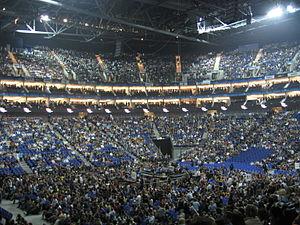
Le Dôme du Millénaire, en anglais Millennium Dome, également appelé O₂ Arena depuis 2007, est un stade couvert, situé à Greenwich, sur la ligne du méridien sur une boucle de la Tamise, créé par l'architecte Richard Rogers pour célébrer le nouveau millénaire en 2000, en même temps que la Millennium Wheel, basée en face de Westminster à Londres.
L'O₂ Arena, aussi dénommé North Greenwich Arena dans le contexte des Jeux olympiques d'été de 2012, est une salle omnisports située dans le complexe du Dôme du millénaire à Londres, en Angleterre. Elle a été construite entre 2003 et 2007.